Dave Powell

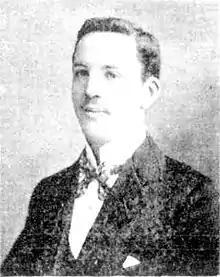
Powell in 1899

David John Powell (18 February 1876 – 22 August 1953) was an Australian rules footballer who played with South Melbourne in the Victorian Football League (VFL).